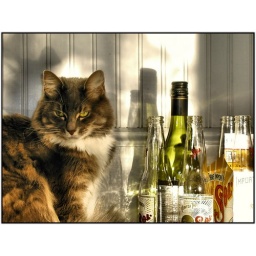
The bottles await recycling. The cat likes the sun. Shot digitally in my old Olympus Camedia C3020. Slightly processed in PSP.